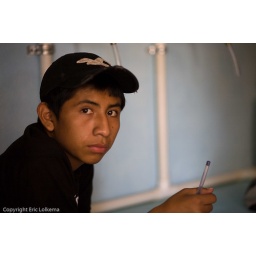
visiting the water bottling plant in Cerra de Oro